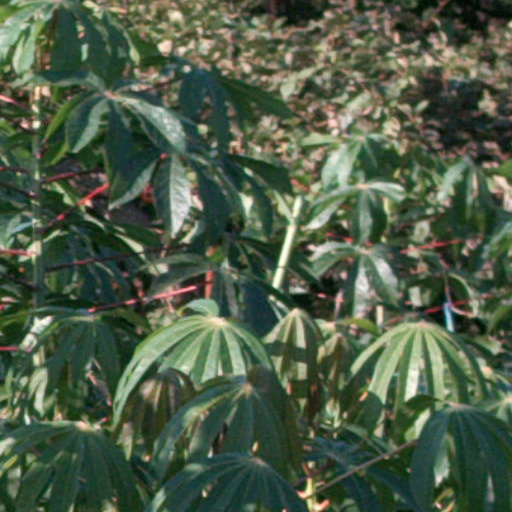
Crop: cassava